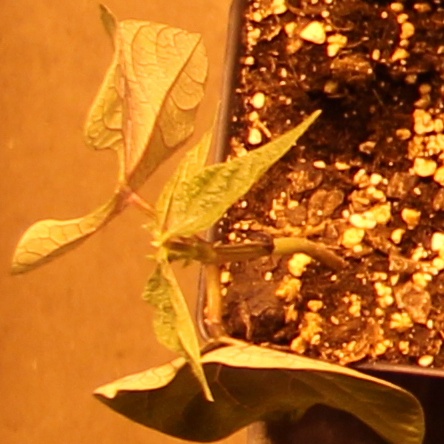
Label: Blackbean